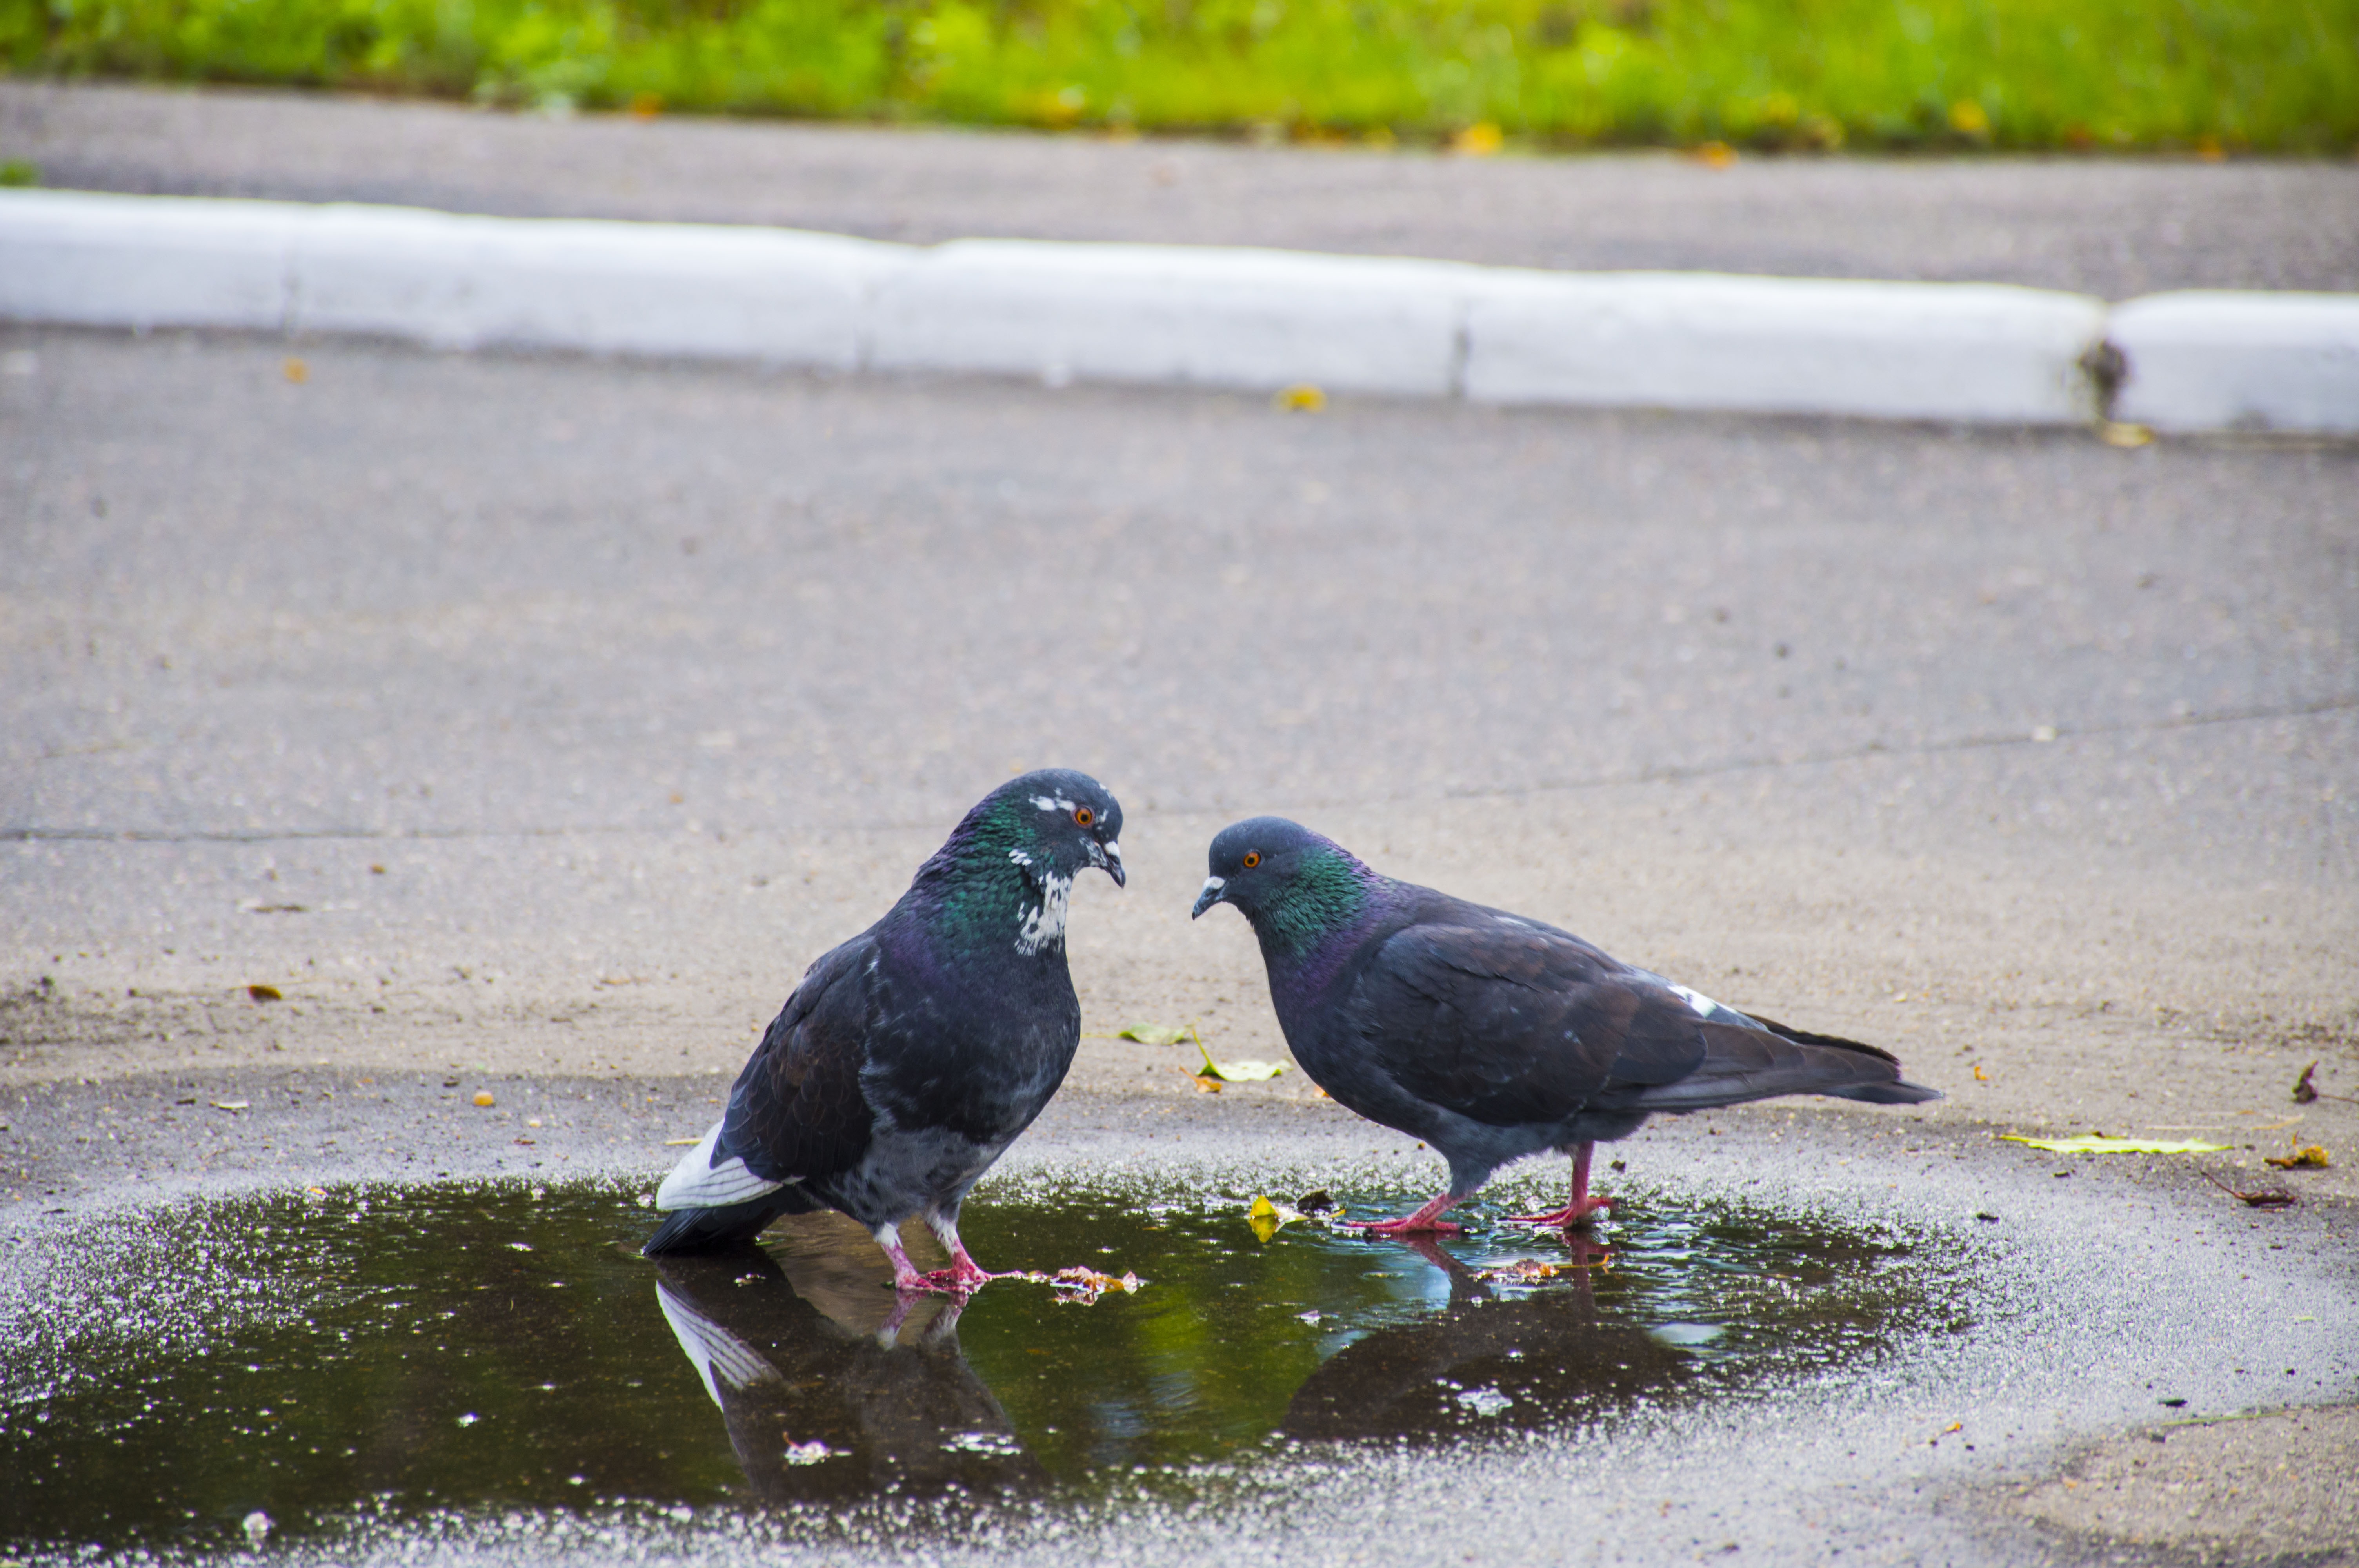
bird, street, pavement, summer, wildlife, love, fauna, birds, pigeons, vertebrate, perching bird, pigeons and doves, stock dove